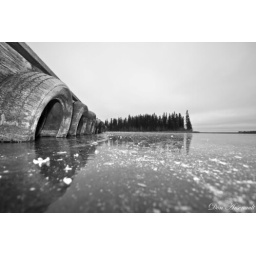
Had the camera sitting on the ice of the lake to take this. Taking it in black and white describes the mood.